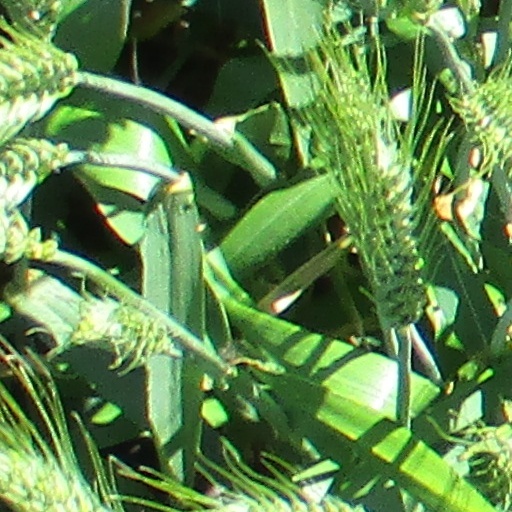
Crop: wheat